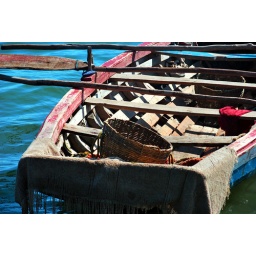
a boat in the ocean at Cap Haitien, Haiti